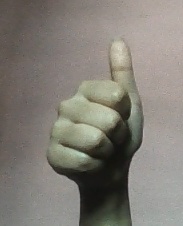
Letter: aleff